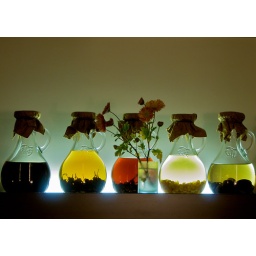
some of the extracts of wild mountain plants made by Kobayashi-san, displayed in his bar at Akigami Onsen ryokan.